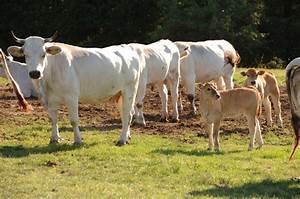
Label: mucca